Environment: real
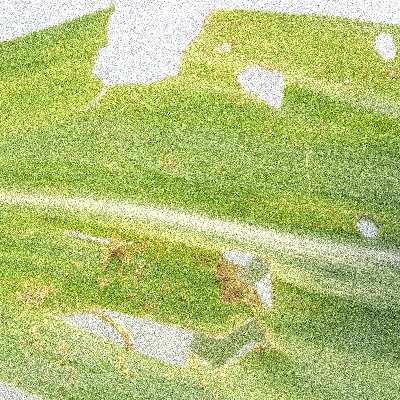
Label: fall_armyworm